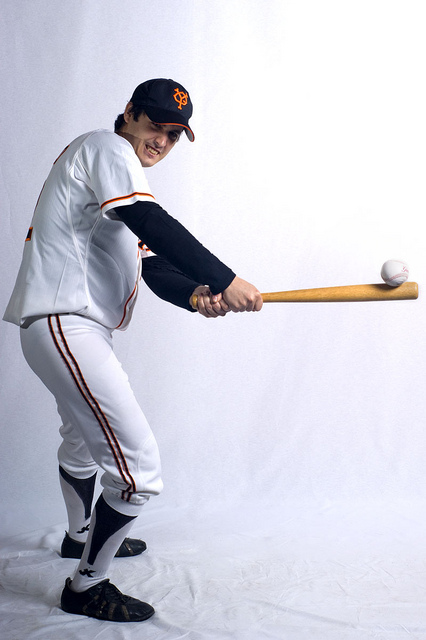
một cầu thủ đánh bóng đang dùng gậy để đánh bóng